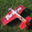
Label: airplane